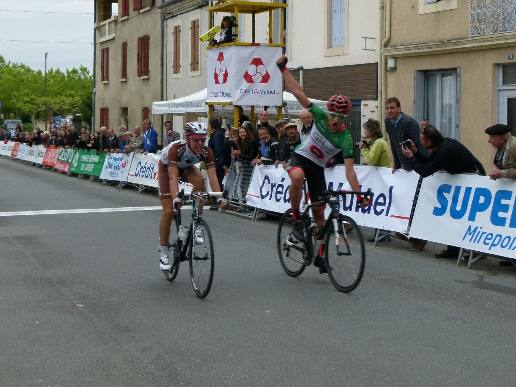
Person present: Yes